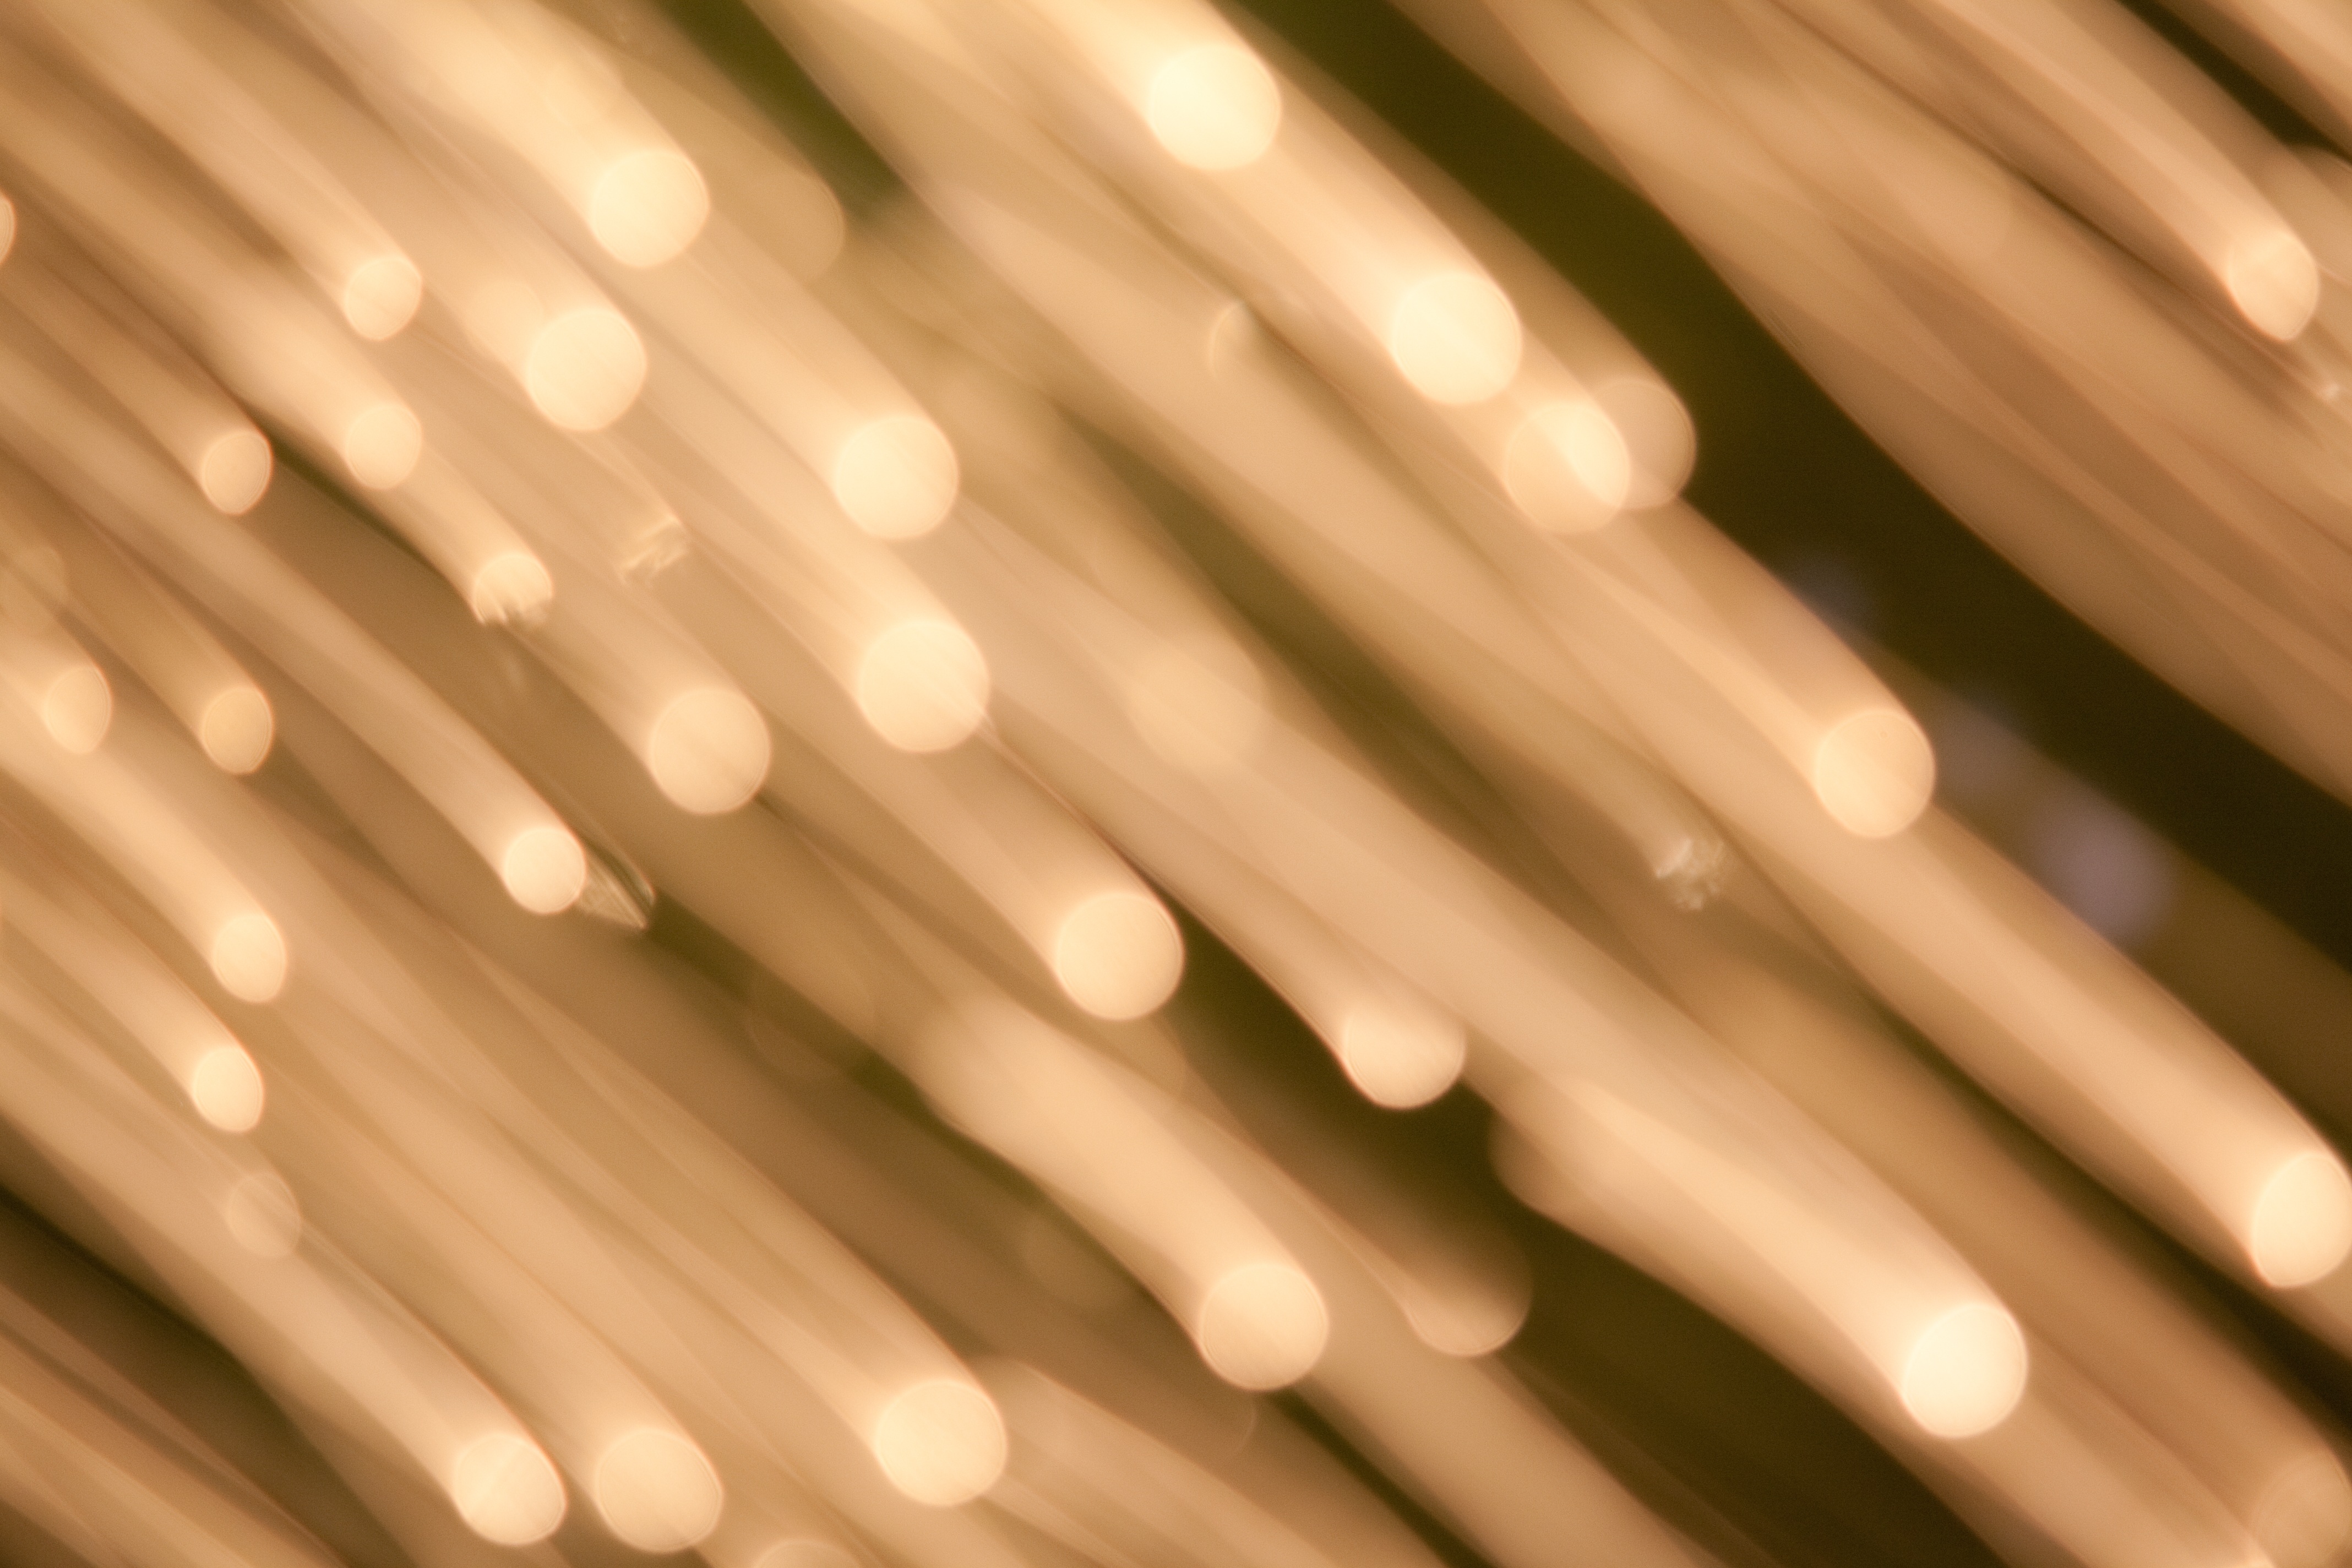
light, bokeh, glowing, wood, line, lighting, twinkle, musical instrument, sparkle, interior design, close up, product, moving, background, gold, design, stripes, shape, magical, backdrop, macro photography, glittering, movment